List of operas set in the Crusades

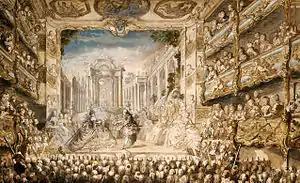
A performance of Lully's opera "Armide" in the Salle du Palais-Royal in 1761

The earliest work on this list, "Rinaldo innamorato" by Francesca Caccini, dates from 1623 when opera was still in its infancy and performed only in private palaces or court theatres. During this period operas co-existed with other forms of music drama which featured virtuoso singing – the "intermedio" (a short spectacle performed between the acts of a play with its own story-line) and the "madrigale concertato" (literally "concerted madrigal", a dramatic composition for voices and instruments, often performed semi-staged). Several works in those genres were also based on Tasso's "La Gerusalemme liberata", including: